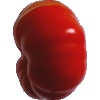
Label: Tomato 3